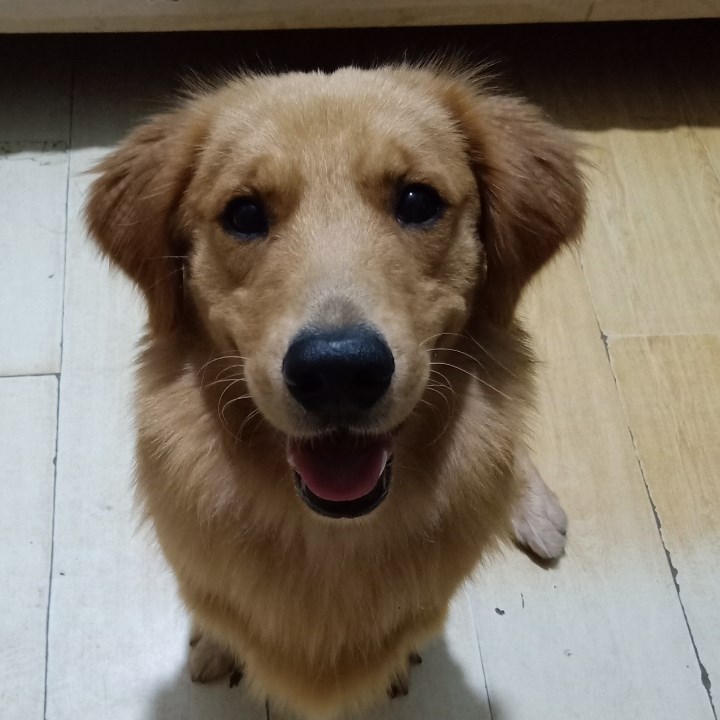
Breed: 5355-n000126-golden_retriever